Svala

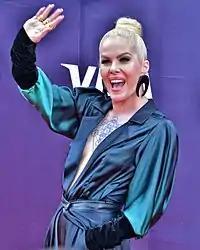
Svala at the Eurovision Song Contest 2017 opening ceremony

Svala took a break from music and moved back to Iceland with her husband. In 2015 Svala joined the franchise "The Voice" in Iceland as one of the four judges. Sixty singers were selected to participate in the Icelandic version of the show, which was aired in the autumn of 2015. "The Voice" is one of the most popular talent competitions in the world, with over 500 million viewers, and the first edition of the Iceland version of the franchise was said to have been watched by 30% of the population. In early 2016 Svala formed the duo BLISSFUL with her husband and later in 2016 they released their first single "Elevate" which has got over 230,000 plays on Spotify. On August 24, 2017, the band released their second single "Make It Better".